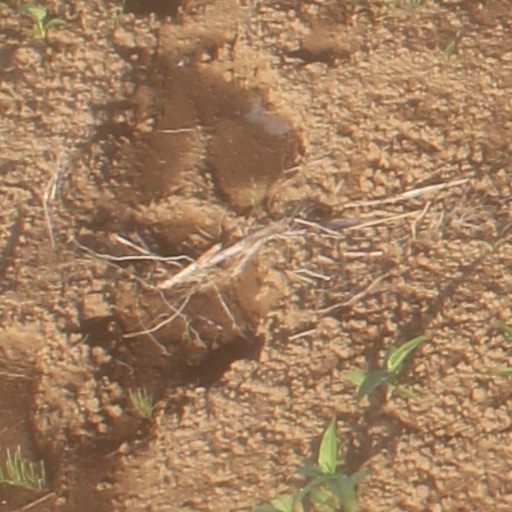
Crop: wheat